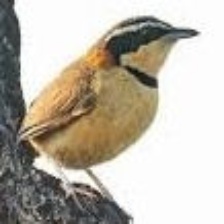
Species: COLLARED CRESCENTCHEST
Scientific name: MELANOPAREIA TORQUATA